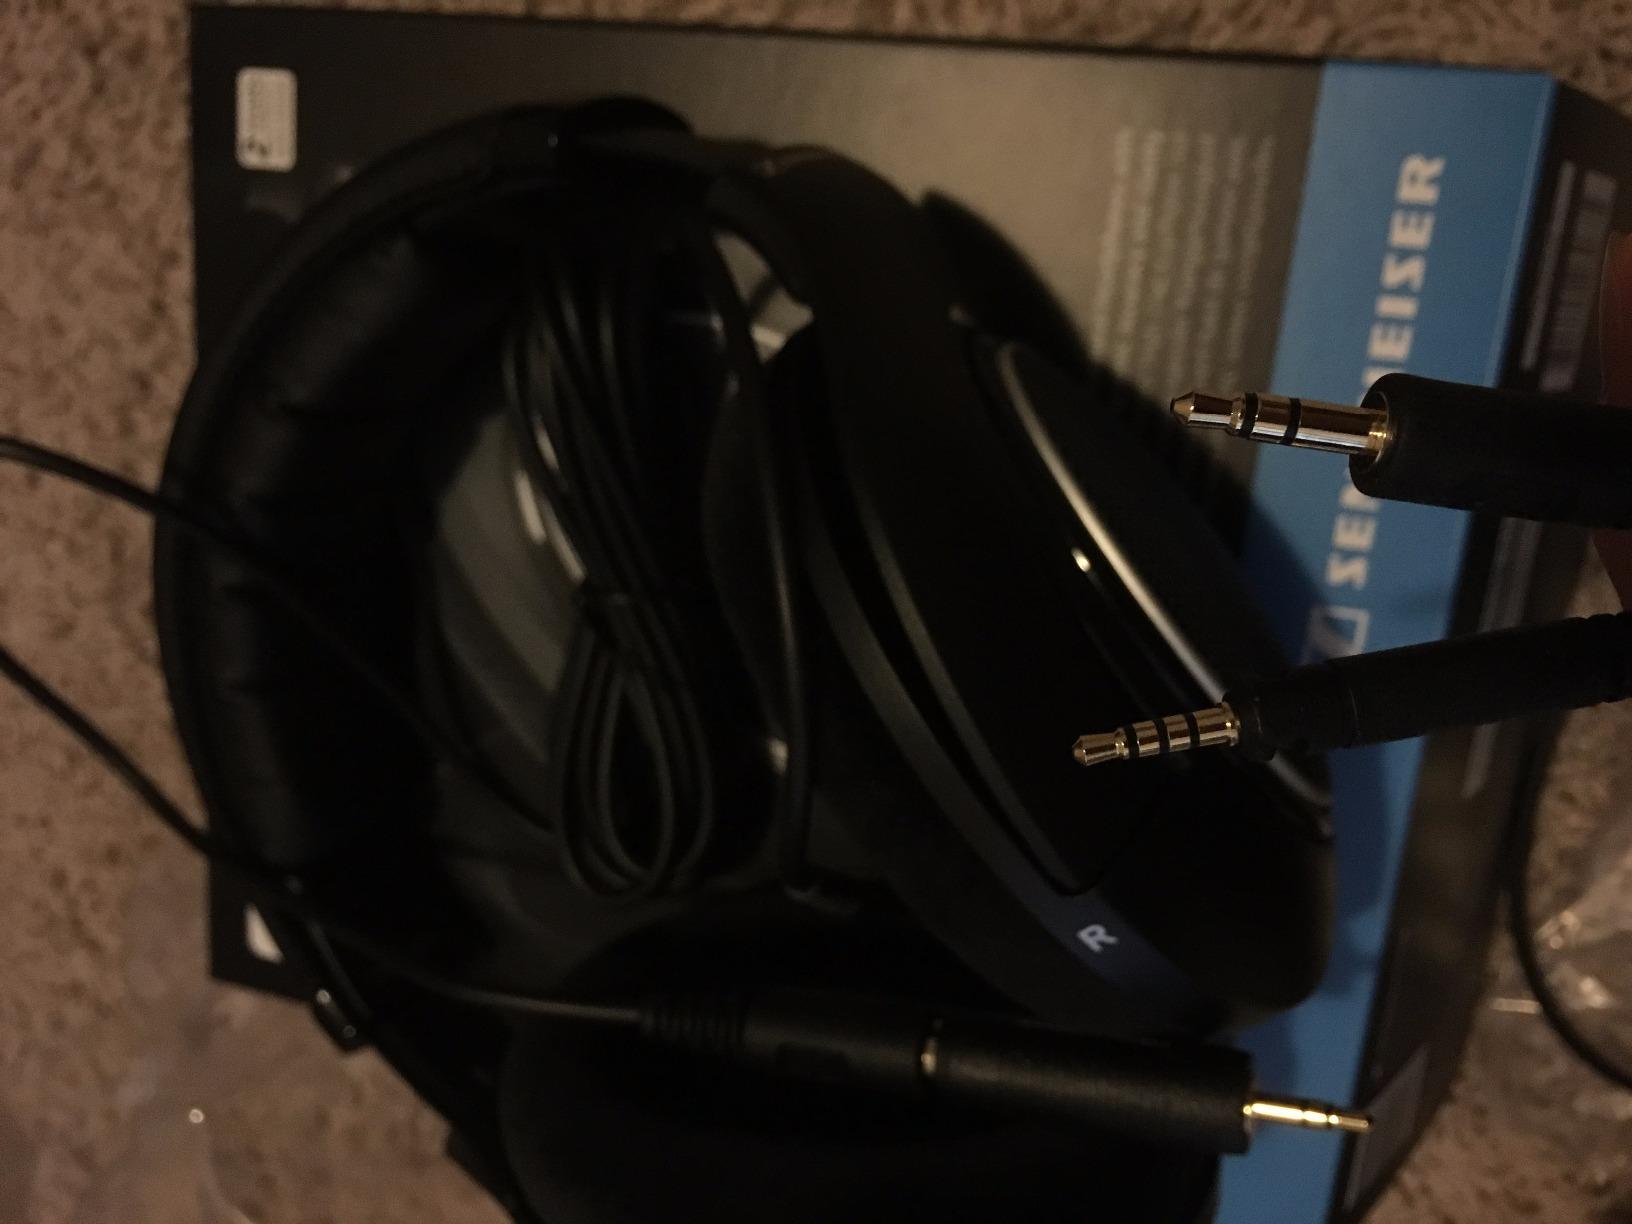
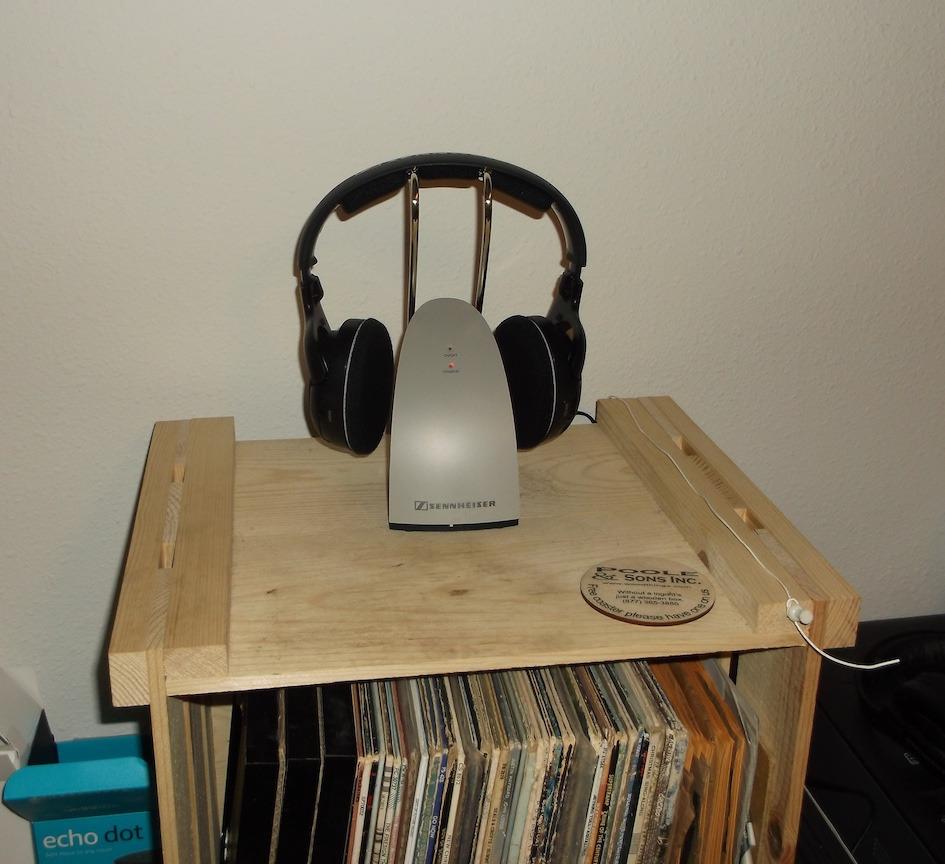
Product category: headphones
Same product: no